LARC-LX

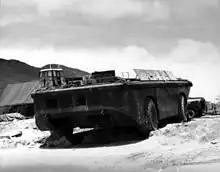
The heaviest of the series, the BARC, in Vietnam.

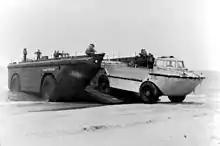
LARC-LX unloading a smaller, aluminium-hulled LARC-V

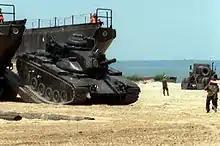
An M60A2 tank is driven off LARC 60 amphibious cargo vessel during Army exposition PROLOG 1985.

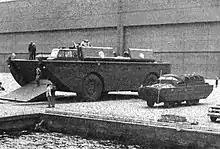
Size comparison to a DUKW

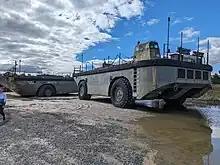
Two LARC LX amphibious vehicles in Tappahannock VA in October 2023

The LARC-LX could carry up to 100 tons of cargo or 200 people, but a more typical load was 60 tons of cargo or 120 people. The vehicle was powered by four GMC diesel engines positioned in the sides of the hull, each of which drove one wheel on land. Pairs of engines were coupled to drive each of the two -diameter propellers, which propelled the vehicle in the water. Its top speed was on land, or afloat. The operator occupied a small cab on the port side at the aft end of the vehicle.